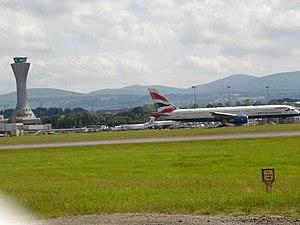
L'aéroport d'Édimbourg, est un aéroport écossais desservant la capitale, Édimbourg. Il est situé à 13 km du centre-ville et est le sixième aéroport le plus important du Royaume-Uni et le premier en Écosse. Il est géré par BAA plc, qui gère également les aéroports d'Heathrow, de Gatwick, de Stansted, de Glasgow, d'Aberdeen et de Southampton.